Angelo Gregucci

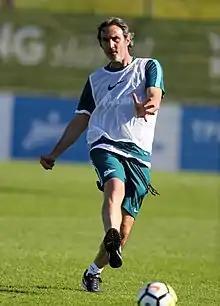
Gregucci in 2017

Angelo Adamo Gregucci (born 10 June 1964) is an Italian football manager and former player, currently assistant coach at Serie B club Sampdoria.